Eléonora Molinaro

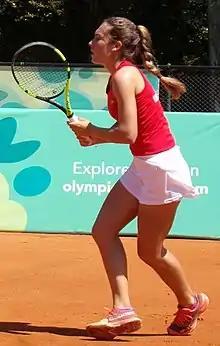
Molinaro at the 2018 Summer Youth Olympics

Eléonora Anne-Sophie Rbis Molinaro Simon (born 4 September 2000) is a Luxembourgish former tennis player.